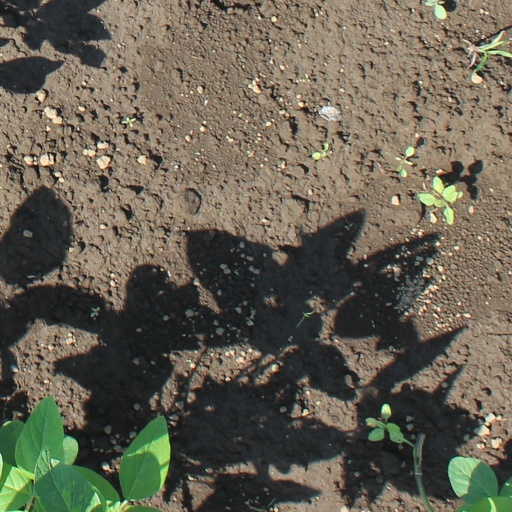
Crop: soybean